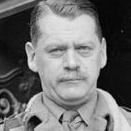
Age: 47